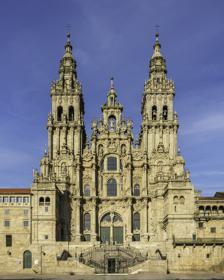
Building: Santiago de Compostela Cathedral
Country: Spain
Year built: 1211
Catholic cathedral in Galicia, Spain Metropolitan Archcathedral Basilica of Santiago de Compostela The western façade of the Metropolitan Archcathedral Basilica as seen from the Praza do Obradoiro Religion Affiliation Catholic District Santiago de Compostela Rite Roman Rite Leadership Archbishop Francisco José Prieto Fernández Location Location Santiago de Compostela , Galicia , Spain Shown within Spain Show map of Spain Santiago de Compostela Cathedral (Galicia) Show map of Galicia Geographic coordinates 42°52′50″N 08°32′40″W / 42.88056°N 8.54444°W / 42.88056; -8.54444 Architecture Type Metropolitan Archcathedral- Basilica Style Romanesque , Gothic , Baroque Groundbreaking 1075 Completed 1211 Specifications Direction of façade West Capacity 1,200 Length 100 m (330 ft) Width 70 m (230 ft) Height (max) 75 m (246 ft) Spire (s) 2 UNESCO World Heritage Site Official name: Santiago de Compostela (Old Town) Criteria i, ii, vi Designated 1985 Reference no. 320bis Spanish Cultural Heritage Official name: Catedral Igrexa Catedral Metropolitana Designated 22 August 1896 Reference no. (R.I.) - 51 - 0000072 - 00000 Website catedraldesantiago.es The Santiago de Compostela Arch cathedral Basilica ( Spanish and Galician : Catedral Basílica de Santiago de Compostela ) is part of the Metropolitan Archdiocese of Santiago de Compostela and is an integral component of the Santiago de Compostela World Heritage Site in Galicia , Spain . The cathedral is the reputed burial place of Saint James the Great , one of the apostles of Jesus Christ . It is also among the remaining churches in the world built over the tomb of an apostle, the other ones being St Peter's Basilica in Vatican City , St Thomas Cathedral Basilica in Chennai , India and Basilica of St. John in Izmir , Turkey . The archcathedral basilica has historically been a place of pilgrimage on the Way of St James since the Early Middle Ages and marks the traditional end of the pilgrimage route. The building is a Romanesque structure, with later Gothic and Baroque additions. History According to the legend, the apostle Saint James the Great brought Christianity to the Iberian Peninsula. However, in Acts 12 it is written that James was killed on order of Herod in Jerusalem. According to legend, the tomb in Santiago was rediscovered in AD 814 by Pelagius the Hermit , after he witnessed strange lights in the night sky above the Libredon forest. Bishop Theodomirus of Iria recognized this as a miracle and informed king Alfonso II of Asturias and Galicia (791–842). The king ordered the construction of a chapel on the site. Legend has it that the king was the first pilgrim to this shrine. This was followed by the first church in AD 829 and then in AD 899 by a pre-Romanesque church, ordered by king Alfonso III of León , which caused the gradual development of this major place of pilgrimage . In 997 the early church was reduced to ashes by Al-Mansur Ibn Abi Aamir (938–1002), army commander of the caliph of Córdoba . St James' tomb and relics were left undisturbed. The gates and the bells, carried by local Christian captives to Córdoba , were added to the Aljama Mosque . When Córdoba was taken by king Ferdinand III of Castile in 1236, these same gates and bells were then transported by Muslim captives to Toledo , to be inserted in the Cathedral of Saint Mary of Toledo . Construction of the present cathedral began in 1075 under the reign of Alfonso VI of Castile (1040–1109) and the patronage of bishop Diego Peláez . It was built according to the same plan as the monastic brick church of Saint Sernin in Toulouse, probably the greatest Romanesque edifice in France. [ according to whom? ] It was built mostly in granite . Construction was halted several times and, according to the Liber Sancti Iacobi , the last stone was laid in 1122. But by then, the construction of the cathedral was certainly not finished. The cathedral was consecrated in 1211 in the presence of king Alfonso IX of Leon . According to the Codex Calixtinus the architects were "Bernard the elder, a wonderful master", his assistants Robertus Galperinus and, later possibly, "Esteban, master of the cathedral works". In the last stage "Bernard, the younger" was finishing the building, while Galperinus was in charge of the coordination. He also constructed a monumental fountain in front of the north portal in 1122. The city became an episcopal see in 1075 and the church its cathedral. Due to its growing importance as a place of pilgrimage , it was raised to an archiepiscopal see by Pope Callixtus II in 1120. A university was added in 1495. It has been proposed that the peculiar lantern towers of several churches in the Duero valley ( Zamora , Plasencia , Toro , Évora ) were inspired by the Romanesque dome of Santiago, substituted by a Gothic one in the 15th century. The cathedral was expanded and embellished with additions in the 16th, 17th and 18th centuries. Exterior of the cathedral Overview of the cathedral complex Each of the façades along with their adjoining squares constitute a large urban square. The Baroque façade of the Praza do Obradoiro square was completed by Fernando de Casas Novoa in 1740. Also in baroque style is the Acibecharía façade by Ferro Caaveiro and Fernández Sarela, later modified by Ventura Rodríguez. The Pratarías façade, built by the Master Esteban in 1103, and most importantly the Pórtico da Gloria, an early work of Romanesque sculpture , were completed by Master Mateo in 1188. Façade of the Obradoiro The façade at dusk Saint James dressed as a pilgrim on the façade The Obradoiro square in front of the façade alludes to the workshop ( Galician : obradoiro ) of stonemasons who worked on the square during the construction of the cathedral. In order to protect the Pórtico da Gloria from deterioration caused by weather, this façade and towers have had several reforms since the 16th century. In the 18th century it was decided to build the current Baroque façade, designed by Fernando de Casas Novoa . It has large glazed windows that illuminate the ancient Romanesque façade, located between the towers of the Bells and of the Ratchet. In the middle of the central body is St. James and one level below his two disciples Athanasius and Theodore, all dressed as pilgrims . In between, the urn (representing the found tomb) and the star (representing the lights Hermit Pelagius saw) between angels and clouds. The tower on the right depicts Mary Salome , mother of St. James, and the tower on the left depicts his father Zebedee . The balustrade on the left side depicts St. Susanna and St. John and the one on the right depicts St. Barbara and James the Less. The Maximilian Staircase allows entrance to the façade. The stair was made in the 17th century by Ginés Martínez and it is of Renaissance style inspired by Giacomo Vignola of Palazzo Farnese . It is diamond-shaped with two ramps that surround the entrance to the old 12th century Romanesque crypt of the Master Mateo , popularly called the "Old Cathedral". According to Manuel Gago Mariño , the sculptures at the base of the Maximilian Staircase of the cathedral, built by Maximilian of Austria are also related to the Battle of Clavijo . Between the existing plane of the façade of the Obradoiro and the old Romanesque portal (Pórtico da Gloria) there is a covered narthex . This façade has become a symbol of the cathedral and the city of Santiago de Compostela. As such, it is the engraving on the back of the Spanish euro coins of 1, 2 and 5 cents. South façade or das Pratarías The square of the Romanesque façade das Pratarías, this façade keep the trace of its second church, which was built between 1103 and 1117. The façade of the Silverware (Pratarías in Galician) is the southern façade of the transept of the cathedral of Santiago de Compostela; it is the only Romanesque façade that is preserved in the cathedral. It was built between 1103 and 1117 and elements from other parts of the cathedral have been added in subsequent years. The square is bound by the cathedral and cloister on two sides. Next to the cathedral is the Casa do Cabido . It has two entrance doors in degradation with archivolts and historical tympanums. The archivolts are attached over eleven columns, three are of white marble (middle and corners) and the rest of granite . In the center are the figures of twelve prophets and the Apostles on the sideline. On the tympanums is a large frieze separated from the upper body by a strip supported by grotesque corbels; on this floor are two windows decorated with Romanesque archivolts. In the central frieze is Christ, with various characters and scenes. On the right six figures belong to the Stone choir of Master Mateo [ es ] that were placed in the late 19th century. The original provision of the iconographic elements was invalidated since in the 18th century numerous images were introduced recovered from the dismantled Acibecharía façade. A central medallion shows the Eternal Father (or Transfiguration ) with open hands and on the top surface there are four angels with trumpets heralding the Final Judgment. In the tympanum of the left door is Christ tempted by a group of demons . To the right is a half-dressed woman with a skull in her hands, which could be Eve or the adulterous woman. This figure is not praying on her knees but is sitting on two lions. The jambs are Saint Andrew and Moses . In the left abutment, the Biblical King David seated on his throne with his legs crossed, translucent through the thin fabric of his clothes, and playing what appears to be a rebec , personifies the triumph over evil and is an outstanding Romanesque work, sculpted by Master Esteban. The creation of Adam and Christ's blessing is also shown. Many of these figures come from the Romanesque façade of the north or do Paraíso (current façade of the Acibecharía) and were placed on this façade in the 18th century. In the tympanum of the right door there are several scenes from the Passion of Christ and the Adoration of the Magi . In one of the jambs is the inscription commemorating the laying of the stone: ERA / IC / XVI / V IDUS / JULLII Registration follows the Roman calendar , according to the computation of the Spanish era , corresponding to July 11, 1078. An image, unidentified, of a fox eating a rabbit and, against this, a badly dressed woman with an animal in her lap. Supported on the wall of the tower Berenguela appear other images representing the creation of Eve, Christ on a throne, and the Binding of Isaac . North façade or da Acibecharía Façade da Acibecharía The façade "da Acibecharía" (Galician name derived from the jet gemstone) is in the Praza da Inmaculada or Acibecharía, draining the last section of urban roads: French , Primitive , Northern and English through the old gate Franxígena or Paradise door. The Romanesque portal was built in 1122 by Bernardo, treasurer of the temple. This portal was demolished after suffering a fire in 1758; some sculptural pieces that were saved were placed on the façade das Pratarías. The new façade was designed in Baroque style by Lucas Ferro Caaveiro and finished by Domingo Lois Monteagudo and Clemente Fernández Sarela in the neoclassical style in 1769, although it retained some traces of the baroque. At the top of the façade is an 18th-century statue of St. James, with two kings in prayer at his feet: Alfonso III of Asturias and Ordoño II of León . In the centre is the statue of Faith. East façade or da Quintana Porta Real The façade of the cathedral that overlooks the Plaza de la Quintana has two gates: the Porta Real (royal gate) and the Porta Santa (holy gate). The construction of the Porta Real, baroque, was begun under the direction of José de Vega y Verdugo and by José de la Peña de Toro in 1666, and was completed by Domingo de Andrade in 1700, who built some of the columns that span two floors of windows, a balustrade with large pinnacles , and an aedicula with an equestrian statue of Saint James (now disappeared), well adorned with decorative fruit clusters and large-scale military trophies. The kings of Spain entered the cathedral through this door, hence its name, and the royal coat of arms on its lintel . The holy door (Porta Santa) or Door of Forgiveness (Porta do Perdón) is the closest to the steps. It is usually closed with a fence and opened only in a Jacobean holy year (years when Saint James' Day , 25 July, falls on a Sunday). It was one of the seven lesser gates and was dedicated to St. Pelagius (for whom is named a convent just opposite). On this door niches contain the image of James, with his disciples Athanasius and Theodore at his side. On the bottom and sides of the door were placed twenty-four figures of prophets and apostles (including St. James) coming from the old stone choir of Master Mateo. Inside this door through a small courtyard is the true Holy Door, which enters into the ambulatory of the apse of the church. Bell Towers The bell tower (left) and carraca tower (right) as seen from the renovated stone rooftop. At the bottom, it is still possible to see the Romanesque arches of the original towers, and their previous top height. The early towers in the main façade of the cathedral were Romanesque (current façade of the Obradoiro). They are called the Torre das Campás, which is situated on the side of the Epistle (right) and Torre da Carraca, to the side of the Gospel (left). The two have a height of between 75 and 80 metres. The first part of the tower was built in the 12th century, but in the 15th century several modifications were made and King Louis XI of France donated in 1483 the two largest of the thirteen bells . Due to a tilt that was detected in its structure between the 16th and 17th centuries, the towers had to be reinforced with buttresses , between 1667 and 1670. The towers housing the bells were made by José de la Peña de Toro (1614–1676) in a baroque style, and completed by Domingo de Andrade. The architecture of the towers has a great effect in perspective with its vertical lines and the sequencing of its floors. North Tower or da Carraca It is located to the left of the façade del Obradoiro, and was built – like its partner – on the opposite side of an earlier tower of the Romanesque period. It was designed by Fernando de Casas Novoa in 1738, imitating the bell towers by Peña de Toro and Domingo de Andrade in the 17th century: baroque decorations adorned all kinds of ornamentation that provided a unifying architecture across the façade. Clock Tower, Torre da Trindade or Berenguela Clock Tower Main article: Berenguela Tower The Clock Tower, also called Torre da Trindade or, Berenguela, is at the intersection of the Pratarías square and the Quintana Square . Traditionally, construction was thought to begin in 1316, at the request of Archbishop Rodrigo del Padrón as a defence tower. After his death his successor, Archbishop Bérenger de Landore , continued work on it, though these dates are questioned by some authors. When he became main master of the cathedral, Domingo de Andrade continued with its construction and between 1676 and 1680 raised it two floors higher; the use of various structures achieved a harmonious and ornamental design, with a pyramid-shaped crown and a lantern as a final element, with four light bulbs permanently lit. It rises to 75 m (246 ft). In 1833, a clock was placed on each side of the tower by Andrés Antelo, commissioned by the Archbishop Rafael de Vélez [ es ] . As part of its mechanism it has two bells , one, at the hour, called Berenguela, and a smaller one marking the quarter hours. These two were cast in 1729 by Güemes Sampedro. Berenguela has a diameter of 255 cm (100 in) and a height of 215 cm (85 in), weighing approximately 9,600 kg (21,200 lb), and the smaller weighs 1,839 kg (4,054 lb) with a diameter of 147 cm (58 in) and a height of 150 cm (59 in). Both original bells cracked, forcing their replacement. The current replicas were cast in Asten (Netherlands) by the Eijsbouts house in 1989 and were placed in the cathedral in February 1990. During a Jacobean Holy Year , pilgrims may enter the cathedral through the holy door (Porta Santa) to gain a plenary indulgence . During a holy year, the lantern of the Berenguela Tower is lit throughout the year. otherwise it stays unlit. The light acts as a lighthouse to guide pilgrims to the cathedral during the holy years. Interior General view of the central nave The cathedral is 97 m (318 ft) long and 22 m (72 ft) high. It preserves its original, barrel-vaulted , cruciform, Romanesque interior. It consists of a nave , two lateral aisles, a wide transept , and a choir with radiating chapels. Compared with many other important churches, the interior of this cathedral gives a first impression of austerity until one enters further and sees the magnificent organ and the exuberance of the choir. It is the largest Romanesque church in Spain and one of the largest in Europe. Portico of Glory Main article: Portico of Glory The Portico of Glory ("Pórtico da Gloria" in Galician ) of the Cathedral of Santiago de Compostela is a Romanesque portico by Master Mateo and his workshop commissioned by King Ferdinand II of León . To commemorate its completion in 1188, the date was carved on a stone and set in the cathedral, and the lintels were placed on the portico. Finalising the complete three-piece set took until 1211, when the temple was consecrated in the presence of King Alfonso IX of León . The portico has three round arches that correspond to the three naves of the church, supported by thick piers with pilasters . The central arch, twice as wide as the other two, has a tympanum and is divided by a central column—a mullion —containing a depiction of Saint James . Vertically, the lower part is formed by the bases of the columns, decorated with fantastic animals, the middle portion consists of columns adorned with statues of the Apostles , and the upper part supports the base of the arches crowning the three doors. The sculpture is intended to serve as an iconographic representation of various symbols derived from the Book of Revelation and books of the Old Testament. Tympanum Pantokrator 's tympanum Pórtico da Gloria The arrangement of the tympanum is based on the description of Christ that John the Evangelist makes in Revelation ( Chapter 1 v 1 to 18). In the centre, the Pantocrator is shown, with the image of Christ in Majesty, displaying in his hands and feet the wounds of crucifixion . Surrounding Christ is the tetramorph with the figures of the four Evangelists with their attributes: left, top St. John and the eagle and below St. Luke with the ox; on the right above, St. Matthew on the hood of the tax collector and below St. Mark and the lion. On both sides of the evangelists, behind Mark and Luke, there are four angels on each side with the instruments of the Passion of Christ. Some are, without touching them directly, the cross and crown of thorns (left) and lance and four nails (right), another the column in which he was whipped and the jar through which Pontius Pilate proclaimed his innocence. Above the heads of these angels, two large groups of souls of the blessed, forty in all. In the archivolt of the central tympanum are seated the elders of the Apocalypse , each holding a musical instrument, as if preparing a concert in honor of God. Mullion Mullion with the figure of Santiago In the mullion, the figure of Saint James is seated with a pilgrim 's staff, as a patron of the basilica. St. James appears with a scroll which contains written Misit me Dominus (the Lord sent me). The column just above his head with a capital which represents the temptations of Christ . On three of its sides, facing the inside of the temple, two kneeling angels pray. At the foot of the saint there is another capital with the figures of the Holy Trinity . Under the Apostle there is a representation of the tree of Jesse , the name given to the family tree of Jesus Christ from Jesse , father of King David ; this is the first time that this subject is represented in religious iconography in the Iberian Peninsula . The column rests on a base where there is a figure with beard to his chest (perhaps an image of Noah ) and two lions. At the foot of the central column at the top inside, looking towards the main altar of the cathedral, there is the kneeling figure of the Master Mateo himself, holding a sign on which is written Architectus . This image is popularly known as Santo dos Croques from the ancient tradition of students hitting their heads against the figure for wisdom, a tradition that was adopted later by pilgrims , although steps are being taken to limit access, to stem deterioration from which the work has suffered. Jambs Apostles of the jambs of the Pórtico da Gloria In the columns of the central door and two side doors, the apostles are represented, as well as prophets and other figures with their iconographic attributes. All are topped with its own capital which represents different animals and human heads with leaf motifs. The names of all the figures are on the books or scrolls held in their hands. The four pillars of the portico are based on strong foundations which represent various groups of animals and human heads with beards. For some historians, these figures are images of demons and symbolize the weight of glory (the portico in this case) crushing sin . Other sources give an apocalyptic interpretation, with wars, famine and death (represented by the beasts) with situations that can only be saved by human intelligence (the heads of older men). Side doors The archivolt of the right door is the Last Judgment . The arch of the right door represents the Last Judgment . The double archivolt is divided into two equal parts by two heads. Some authors identify these heads with the figures of archangel Michael and Christ. For others, they are Christ-Judge and an angel or may indicate God the Father and God the Son. To the right of these heads, Hell is represented with figures of monsters ( demons ) that drag and torture the souls of the damned. On the left is Heaven with the elect, with figures of angels with children symbolizing the saved souls . The arch of the left door depicts scenes from the Old Testament , with the righteous awaiting the arrival of the Savior. In the center of the first archivolt is God the Creator who blesses the pilgrim and holds the Book of Eternal Truth; to his right are Adam (naked), Abraham (with the index raised), and Jacob . With them are two figures that could be Noah (new father of humanity saved through the Flood) and Esau or Isaac and Judah . To the left of God are Eve , Moses , Aaron , King David and Solomon . In the second archivolt, the top, ten small figures represent the twelve tribes of Israel . The nave Main altar The barrel-vaulted nave and the groin-vaulted aisles consist of eleven bays , while the wide transept consists of six bays. Every clustered pier is flanked by semi-columns, three of which carry the cross vaults of the side aisles and the truss of the arched vaults, while the fourth reaches to the spring of the vault. Lit galleries run, at a remarkable height, above the side aisles around the church. The choir is covered by three bays and surrounded with an ambulatory and five radiating chapels. The vault of the apse is pierced by round windows, forming a clerestory . The choir displays a surprising exuberance in this Romanesque setting. An enormous baldachin , with a sumptuous decorated statue of Saint James from the 13th century, rises above the main altar. The pilgrims can kiss the saint's mantle via a narrow passage behind the altar. In the choir aisle the lattice work and the vault of the Mondragon chapel (1521) stand out. The radiating chapels constitute a museum of paintings, retables, reliquaries and sculptures, accumulated throughout the centuries. In the Chapel of the Reliquary ( Galician : Capela do Relicario ) is a gold crucifix, dated 874, containing an alleged piece of the True Cross . Crypt Reliquary in the cathedral crypt The crypt, below the main altar, shows the substructure of the 9th-century church. This was the final destination of the pilgrims . The crypt houses the relics of Saint James and two of his disciples: Saint Theodorus and Saint Athanasius. The silver reliquary (by José Losada, 1886) was put in the crypt at the end of the 19th century, after authentication of the relics by Pope Leo XIII in 1884. Throughout the course of time, the burial place of the saint had been almost forgotten. Because of regular Dutch and English incursions, the relics had been transferred in 1589 from their place under the main altar to a safer place. They were rediscovered in January 1879. Botafumeiro Main article: Botafumeiro The swinging Botafumeiro dispensing clouds of incense A dome above the crossing contains the pulley mechanism to swing the " Botafumeiro ", which is a famous thurible found in this church. It was created by the goldsmith José Losada in 1851. The Santiago de Compostela Botafumeiro is the largest censer in the world, weighing 80 kg (180 lb) and measuring 1.60 m (5.2 ft) in height. It is normally on exhibition in the library of the cathedral, but during certain important religious holidays it is attached to the pulley mechanism, filled with 40 kg (88 lb) of charcoal and incense. In the Jubilee Years (whenever St James's Day falls on a Sunday) the Botafumeiro is also used in all the Pilgrims ' Masses. Eight red-robed tiraboleiros pull the ropes and bring it into a swinging motion almost to the roof of the transept, reaching speeds of 80 km/h (50 mph) and dispensing thick clouds of incense . Other burials Alfonso Daniel Rodríguez Castelao , at the Panteón de Galegos Ilustres ("Pantheon of Illustrious Galicians"), Bonaval Fructuosus of Braga Rosalía de Castro Fernando Pérez de Traba Ferdinand II of León Alfonso IX of León Pedro Fernández de Castro Gaspar de Ávalos de la Cueva Old images Pórtico da Gloria in 1849 by Jenaro Pérez Villaamil Pórtico da Gloria, Collotype 1889 Westside main façade of the Cathedral towards Plaza del Obradoiro , Collotype 1889 See also Asturian architecture Catholic Church in Spain Santiago de Compostela 12 Treasures of Spain List of Christian pilgrimage sites References